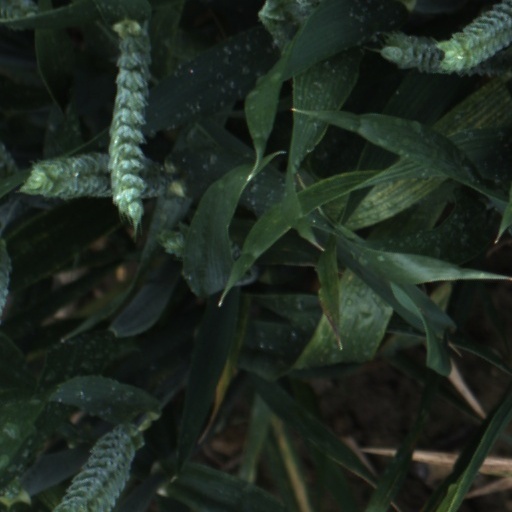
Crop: wheat